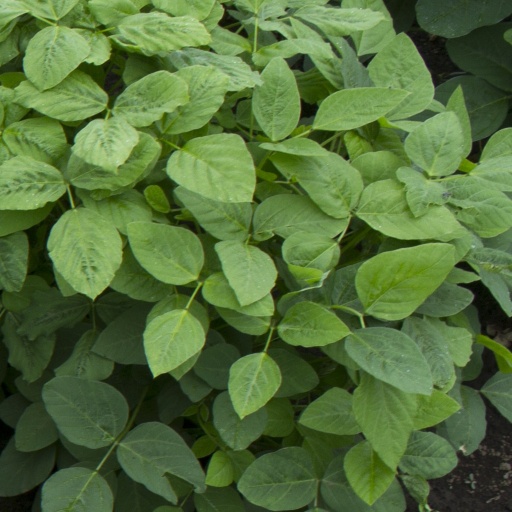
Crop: soybean